Vladimir Radmanović

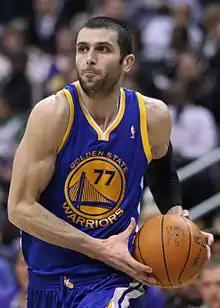
Radmanović with the Warriors in March 2011

Vladimir Radmanović (Serbian Cyrillic: Владимир Радмановић; born 19 November 1980) is a Serbian former professional basketball player.